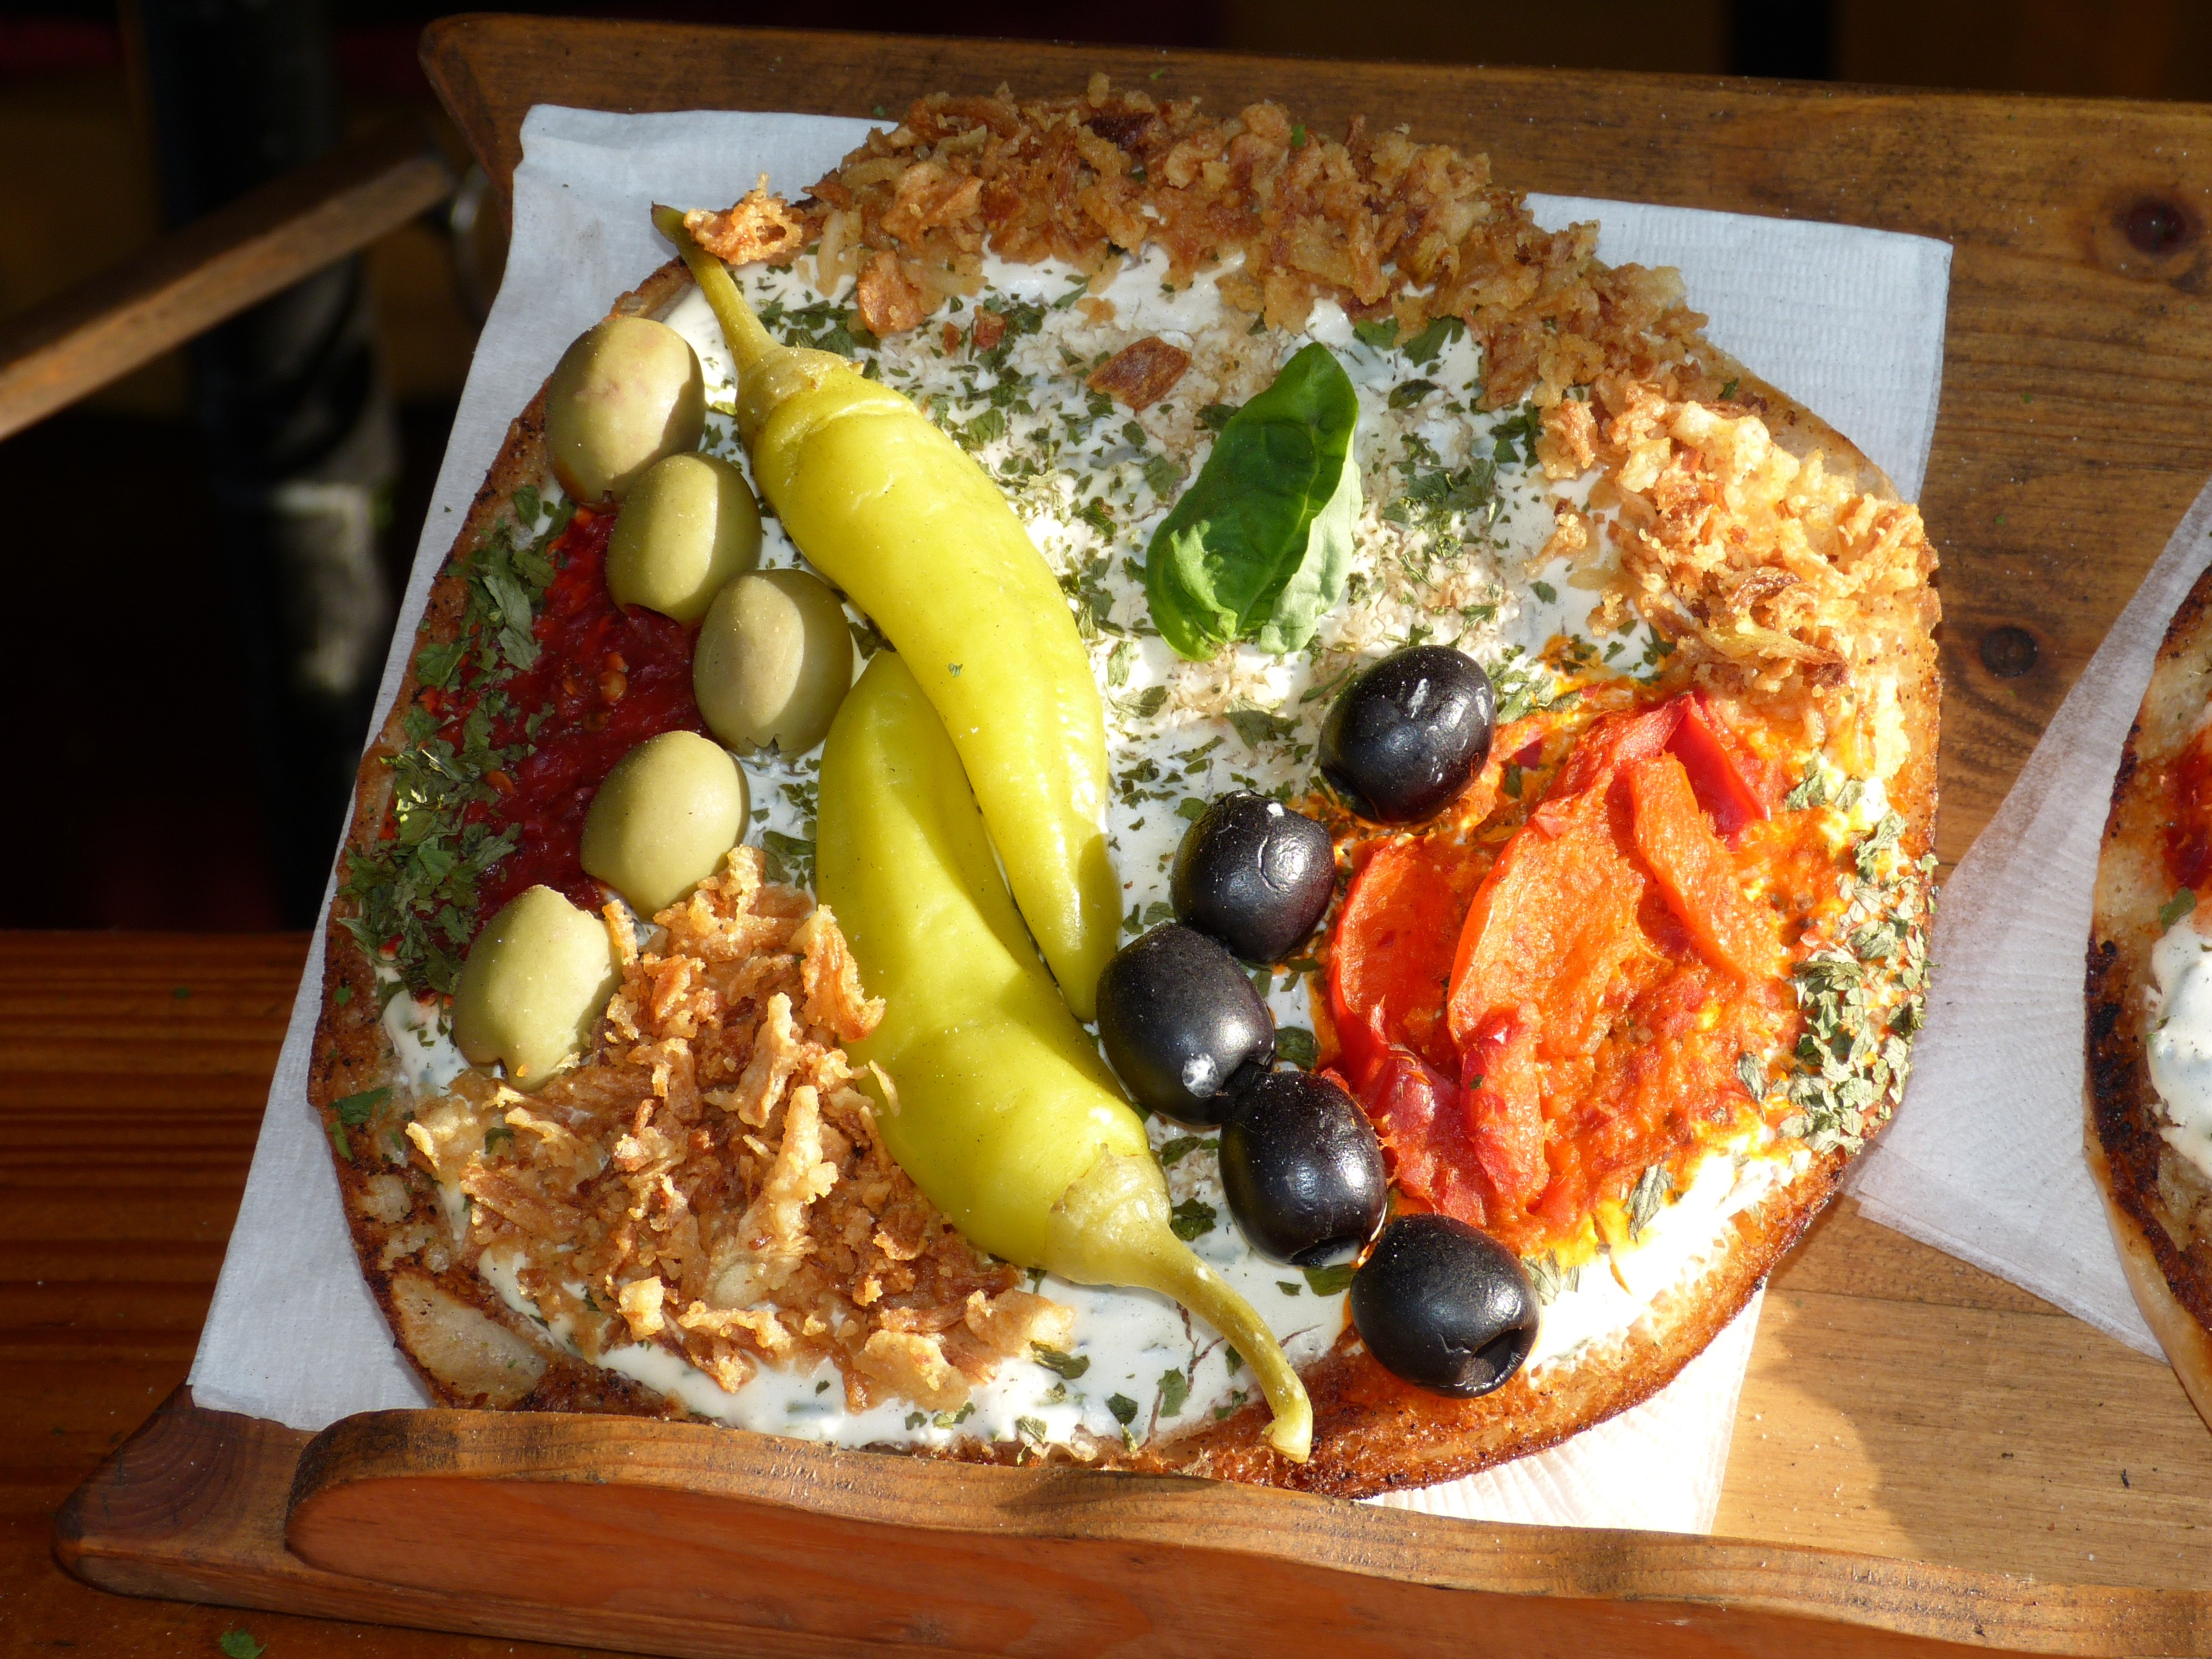
restaurant, dish, meal, food, produce, breakfast, eat, lunch, cuisine, delicious, pizza, pepperoni, vegetarian food, italian, olive, supper, brunch, pizza topping